Forbidden City

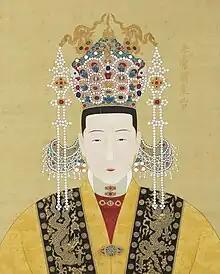
Portrait of Empress Xiaojiesu (1508–1528), first wife of the Jiajing Emperor

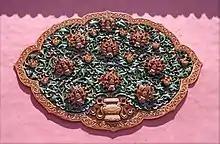
Glazed building decoration

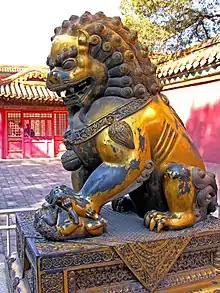
A gilded lion in front of the Hall of Mental Cultivation

The Palace of Heavenly Purity is a double-eaved building, and set on a single-level white marble platform. It is connected to the Gate of Heavenly Purity to its south by a raised walkway. In the Ming dynasty, it was the residence of the Emperor. However, beginning from the Yongzheng Emperor of the Qing dynasty, the Emperor lived instead at the smaller Hall of Mental Cultivation (N) to the west, out of respect to the memory of the Kangxi Emperor. The Palace of Heavenly Purity then became the Emperor's audience hall. A caisson is set into the roof, featuring a coiled dragon. Above the throne hangs a tablet reading "Justice and Honour".